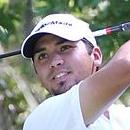
Age: 23